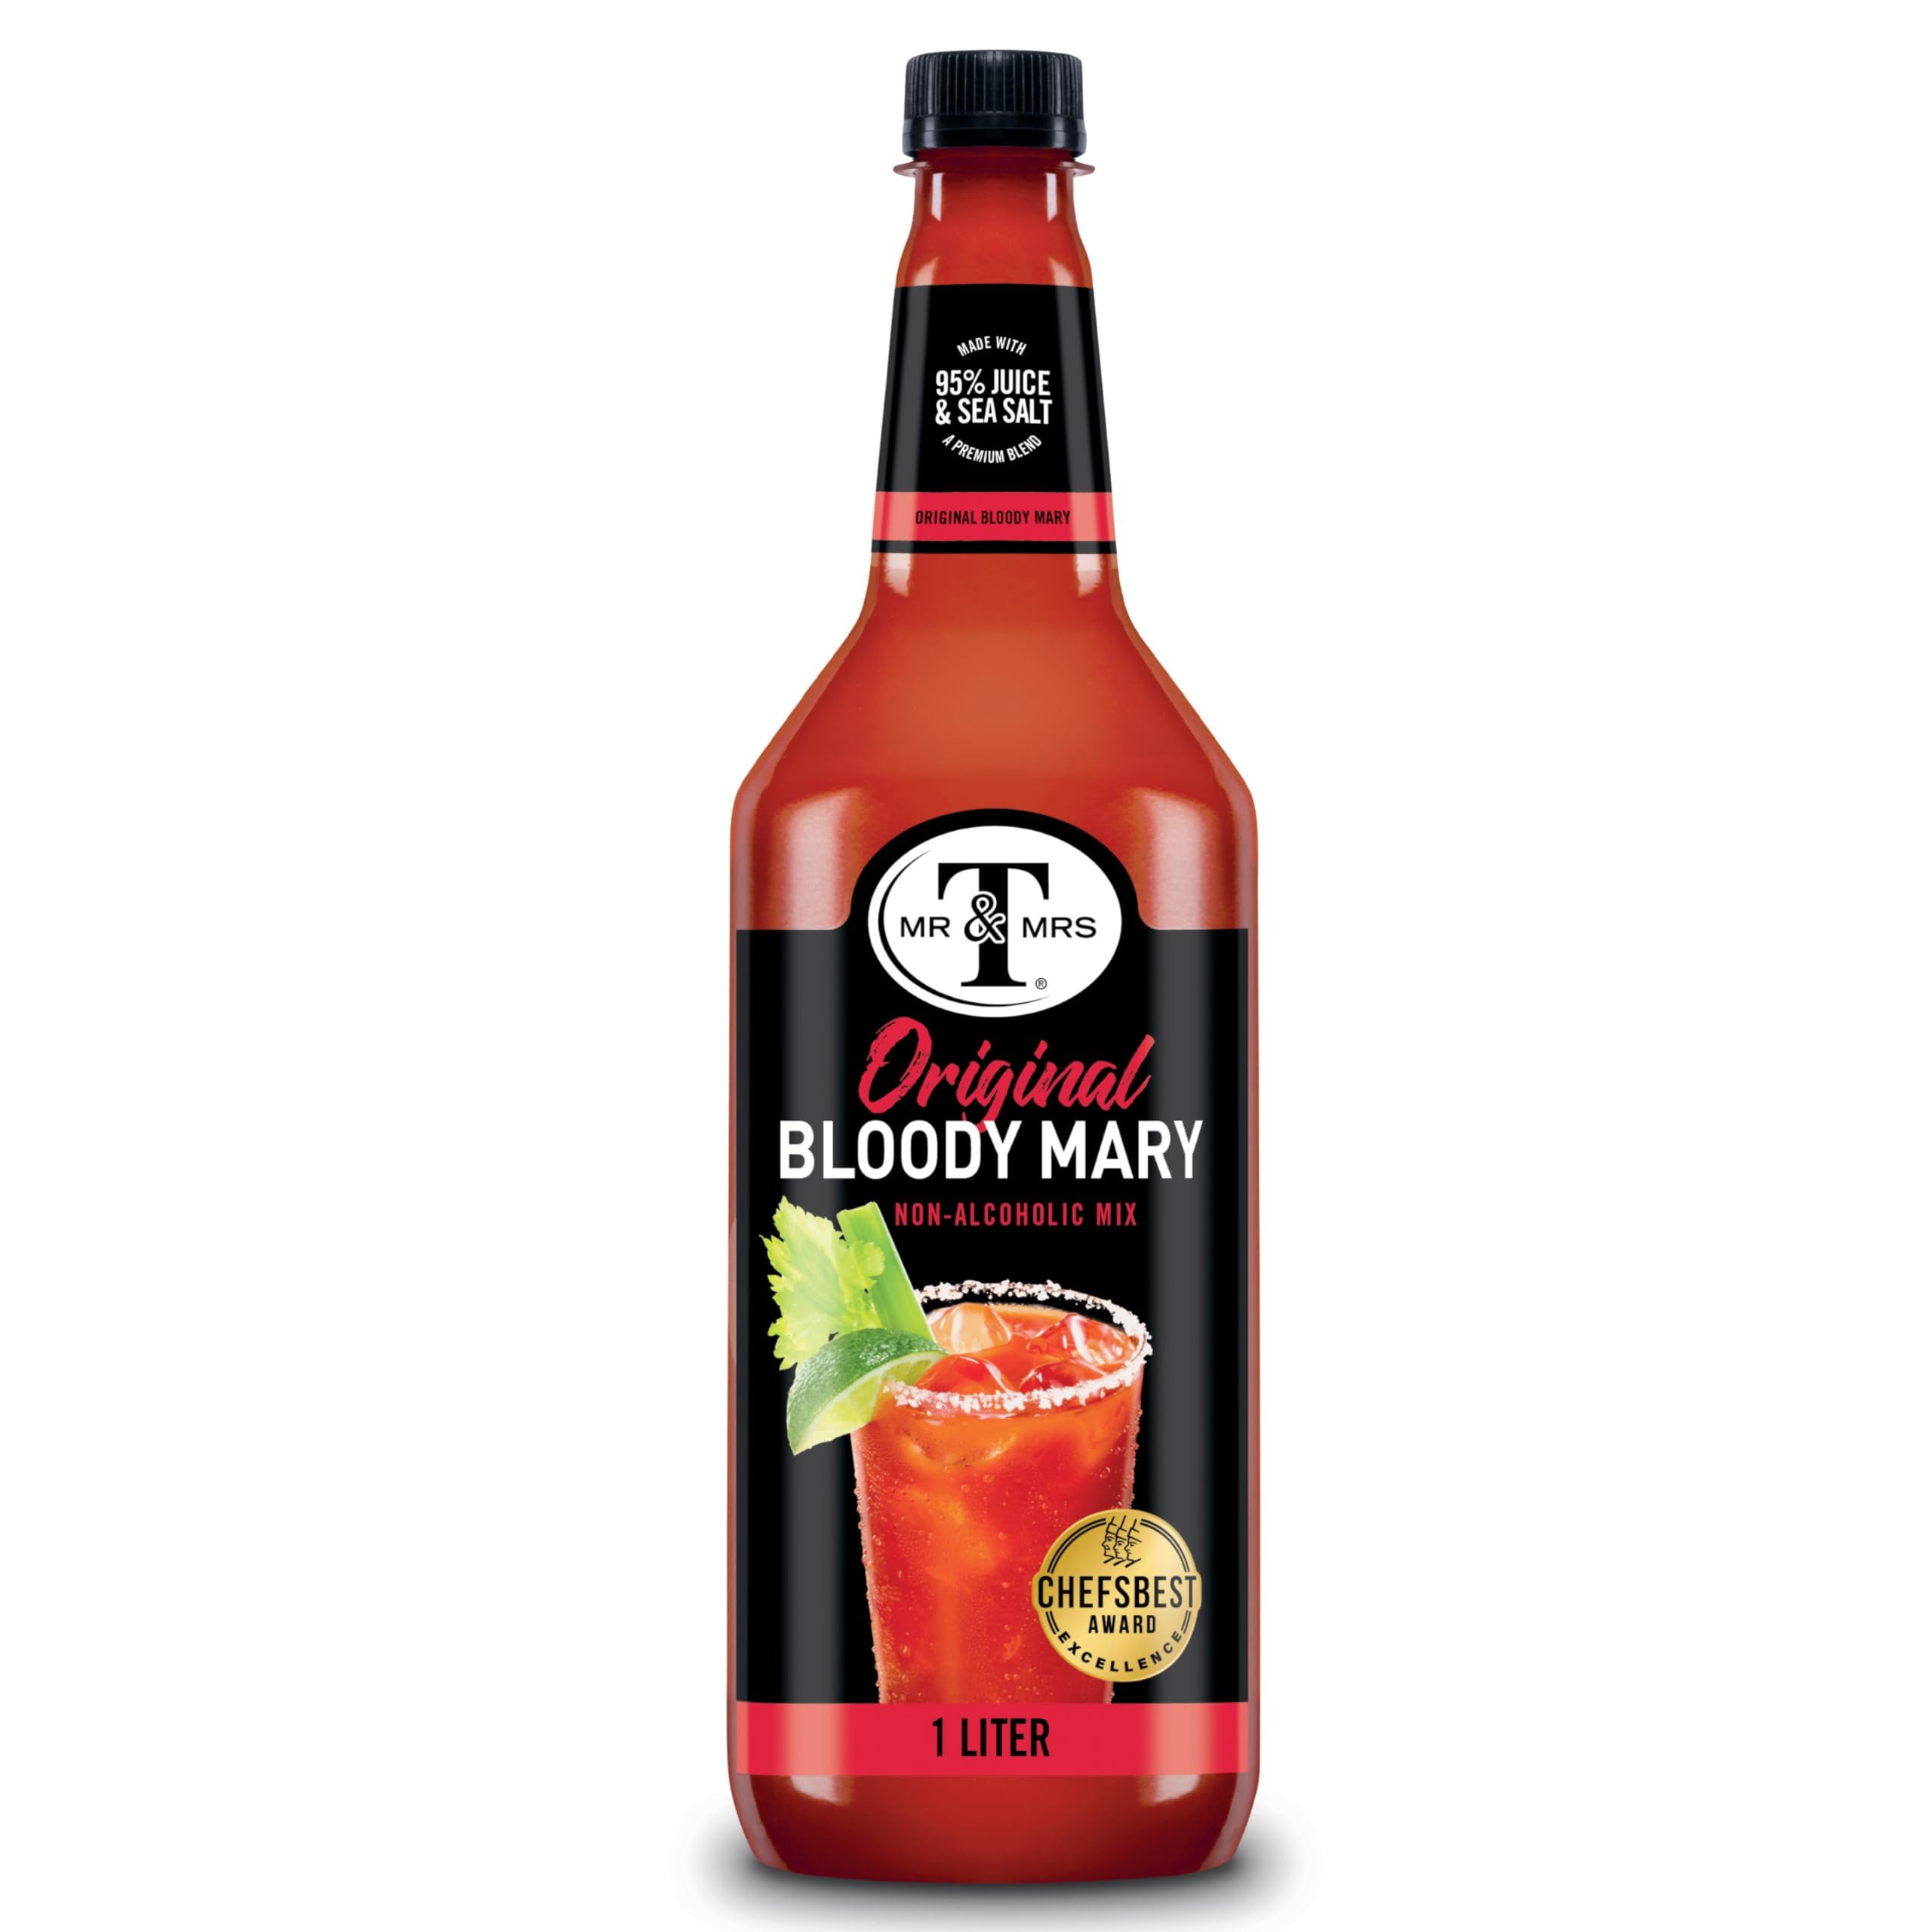
Item Name: Mr & Mrs T Original Bloody Mary Mix, 1 Liter Bottle
Bullet Point 1: One 1 liter bottle
Bullet Point 2: Made with premium, quality ingredients
Bullet Point 3: Perfected with sea salt and 95% juice
Bullet Point 4: Made from scratch taste
Value: 33.81
Unit: Fl Oz

Price: 5.39